Destination sign

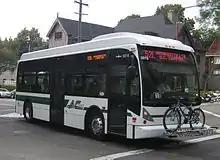
An example of LED-type destination signs on an AC Transit bus. On the front sign, the bottom line of text changes every few seconds to list multiple destinations along the route.

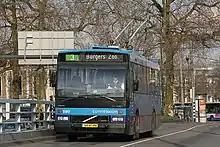
A rollsign-equipped trolleybus in Arnhem, Netherlands

A destination sign (North American English) or destination indicator/destination blind (British English) is a sign mounted on the front, side or rear of a public transport vehicle, such as a bus, tram/streetcar or light rail vehicle, that displays the vehicle's route number and destination, or the route's number and name on transit systems using route names. The main such sign, mounted on the front of the vehicle, usually located above (or at the top of) the windshield, is often called the headsign, most likely from the fact that these signs are located on the front, or head, end of the vehicle. Depending on the type of the sign, it might also display intermediate points on the current route, or a road that comprises a significant amount of the route, especially if the route is particularly long and its final terminus by itself is not very helpful in determining where the vehicle is going.